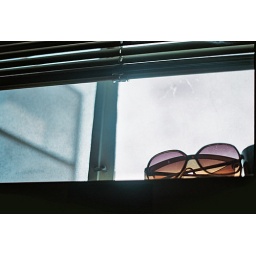
glasses in window